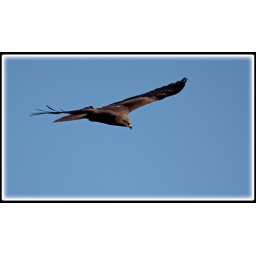
Cropped in as a lot of blue sky